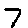
Label: 7